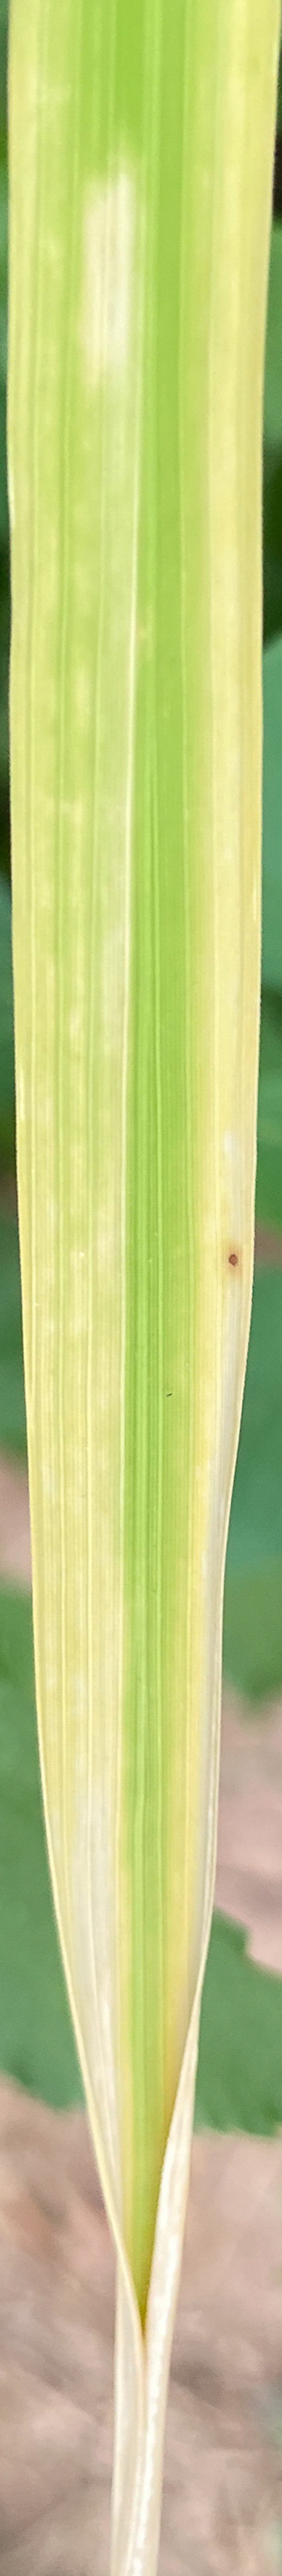
Nhãn: N